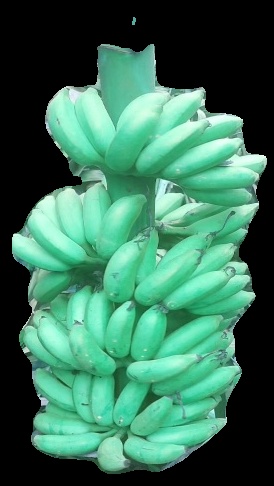
Variety: elakki-bale
Grade: grade1